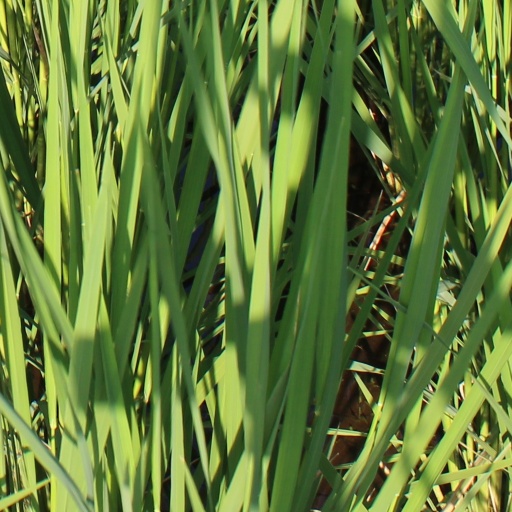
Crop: rice